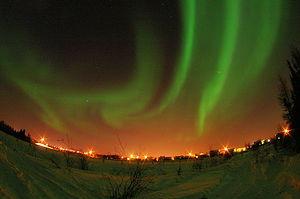
Yellowknife est la capitale ainsi que la plus grande ville des Territoires du Nord-Ouest, au Canada. Située, à l'embouchure de la rivière Yellowknife, sur les rives de la côte nord du Grand Lac des Esclaves, elle se trouve à 512 kilomètres au sud du cercle Arctique. Son nom vient des couteaux de cuivre utilisés par les « Couteaux-jaunes », une population amérindienne résidant dans la région où se situe la ville. Yellowknife est une ville ethniquement diversifiée. Les onze langues officielles du territoire y sont parlées dans une certaine proportion, en plus des langues des populations immigrantes. Le nom en langue flanc-de-chien de la ville signifie « endroit où se trouve l'argent ».